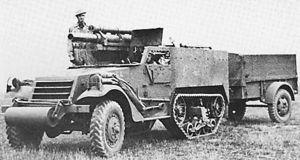
Le T19 Howitzer Carriage Motor est canon automoteur de l'United States Army. Le véhicule est conçu sur la base d'un obusier de 105 mm monté sur un châssis de Half-Track M3. Il est produit à 324 exemplaires par Diamond T entre janvier 1942 et avril 1942. Il participe à la Seconde Guerre mondiale et sert principalement dans la campagne d'Afrique du Nord, lors de l'opération Husky et la campagne d'Italie, et plus tard lors de l'invasion du sud de France en 1944.
L'obusier de 105 mm, Howitzer 105 mm M2, M2A1, M101 ou M101 A1, est une pièce d'artillerie de campagne tractée bi-flèche de 105 mm d'origine américaine développée avant la deuxième guerre mondiale. Il a été utilisé sur tous les fronts de l'armée américaine pendant toute la Seconde Guerre mondiale, la guerre de Corée et la guerre du Viêt Nam. Il a servi dans de nombreuses armées en particulier dans l'armée française pendant la guerre d'Indochine et la guerre d'Algérie. De conception classique et robuste, facile à mettre en œuvre, avec un débattement large en angle, un peu plus réduit en gisement, il avait deux défauts notables, son poids important et le fait que son tube était un peu court, limitant sa portée. Il était cependant d'un transport aisé, bien équilibré, très précis et extrêmement fiable et robuste : le M2A1 est encore utilisé dans certaines armées, y compris de l'OTAN, plus de 50 ans après l'arrêt de la production.